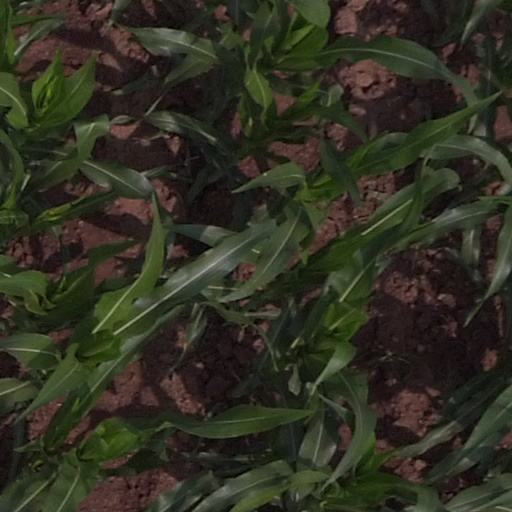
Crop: maize; corn